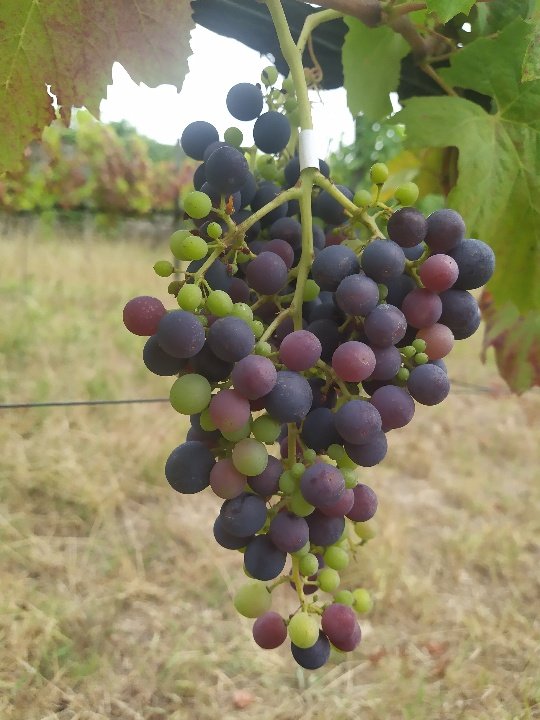
Berries visible: 92
Grape clusters: 1